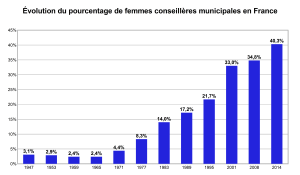
Évolution du pourcentage de conseillères municipales en France de 1947 à 2014
En France, les élections municipales permettent d'élire les membres du conseil municipal de chaque commune. Ceux-ci sont appelés conseillers municipaux. Ils élisent en leur sein le maire, qui préside le conseil municipal, ainsi que les adjoints au maire. Le mandat des conseillers municipaux, du maire et de ses adjoints est de six ans. Depuis 2014, avec la mise en place de l'élection au suffrage direct dit « fléché » dans les communes de 1 000 habitants et plus, plus de 80 % des électeurs en France sont conduits à désigner leurs représentants au sein des conseils intercommunaux ou métropolitains. Les bulletins de vote présentent à cet effet une double liste.